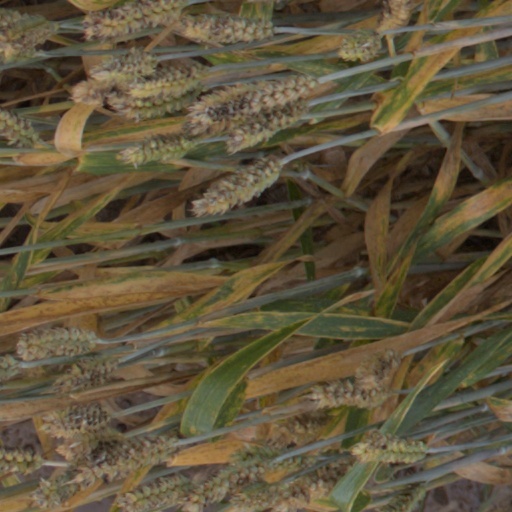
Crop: wheat